Sextus of Chaeronea

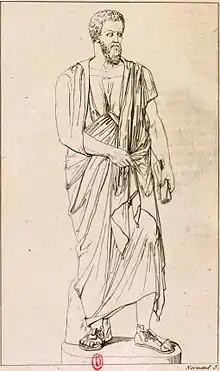
Engraving of a statue of Sextus of Chaeronea, 1803.

Sextus of Chaeronea ( "Sextos ho Chaironeus"; c. 95 – c. 185) was a philosopher, a nephew or grandson of Plutarch, and one of the teachers of the emperor Marcus Aurelius.